Halaesa

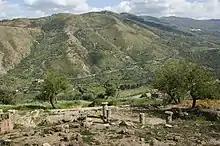
View of Halaesa

Halaesa (Latin: Halaesa), also known as Halaesa Archonidea and also spelled Alaesa or Halesa was an ancient city of Magna Graecia in Sicily, situated near the north coast of the island, between Cephaloedium (modern Cefalù) and Calacte (modern Caronia).